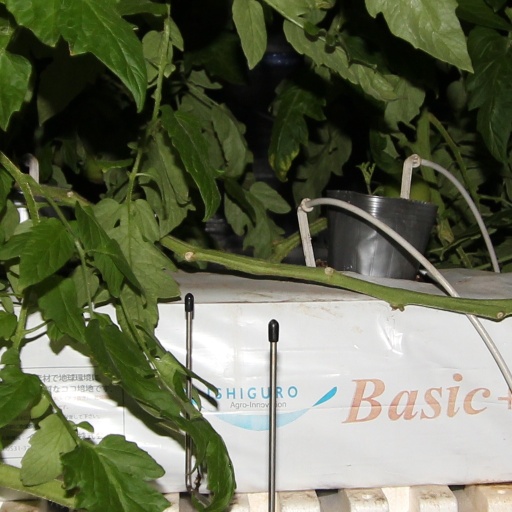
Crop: tomato